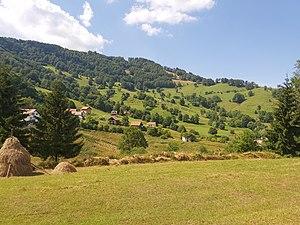
Gornja Borovica est un village de Bosnie-Herzégovine. Il est situé dans la municipalité de Vareš, dans le canton de Zenica-Doboj et dans la Fédération de Bosnie-et-Herzégovine. Selon les premiers résultats du recensement bosnien de 2013, il compte 168 habitants.